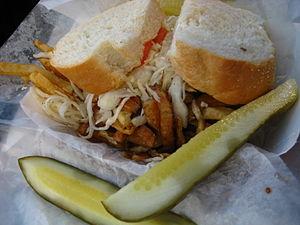
Cette page présente différents sandwichs et tartines existant à travers le monde.